Richard B. McQuade Jr.

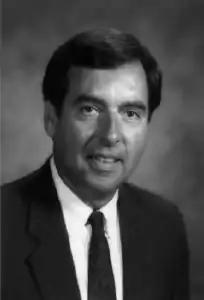

Richard B. McQuade Jr. (born April 7, 1940) is an American attorney and jurist who served as a former United States district judge of the United States District Court for the Northern District of Ohio.